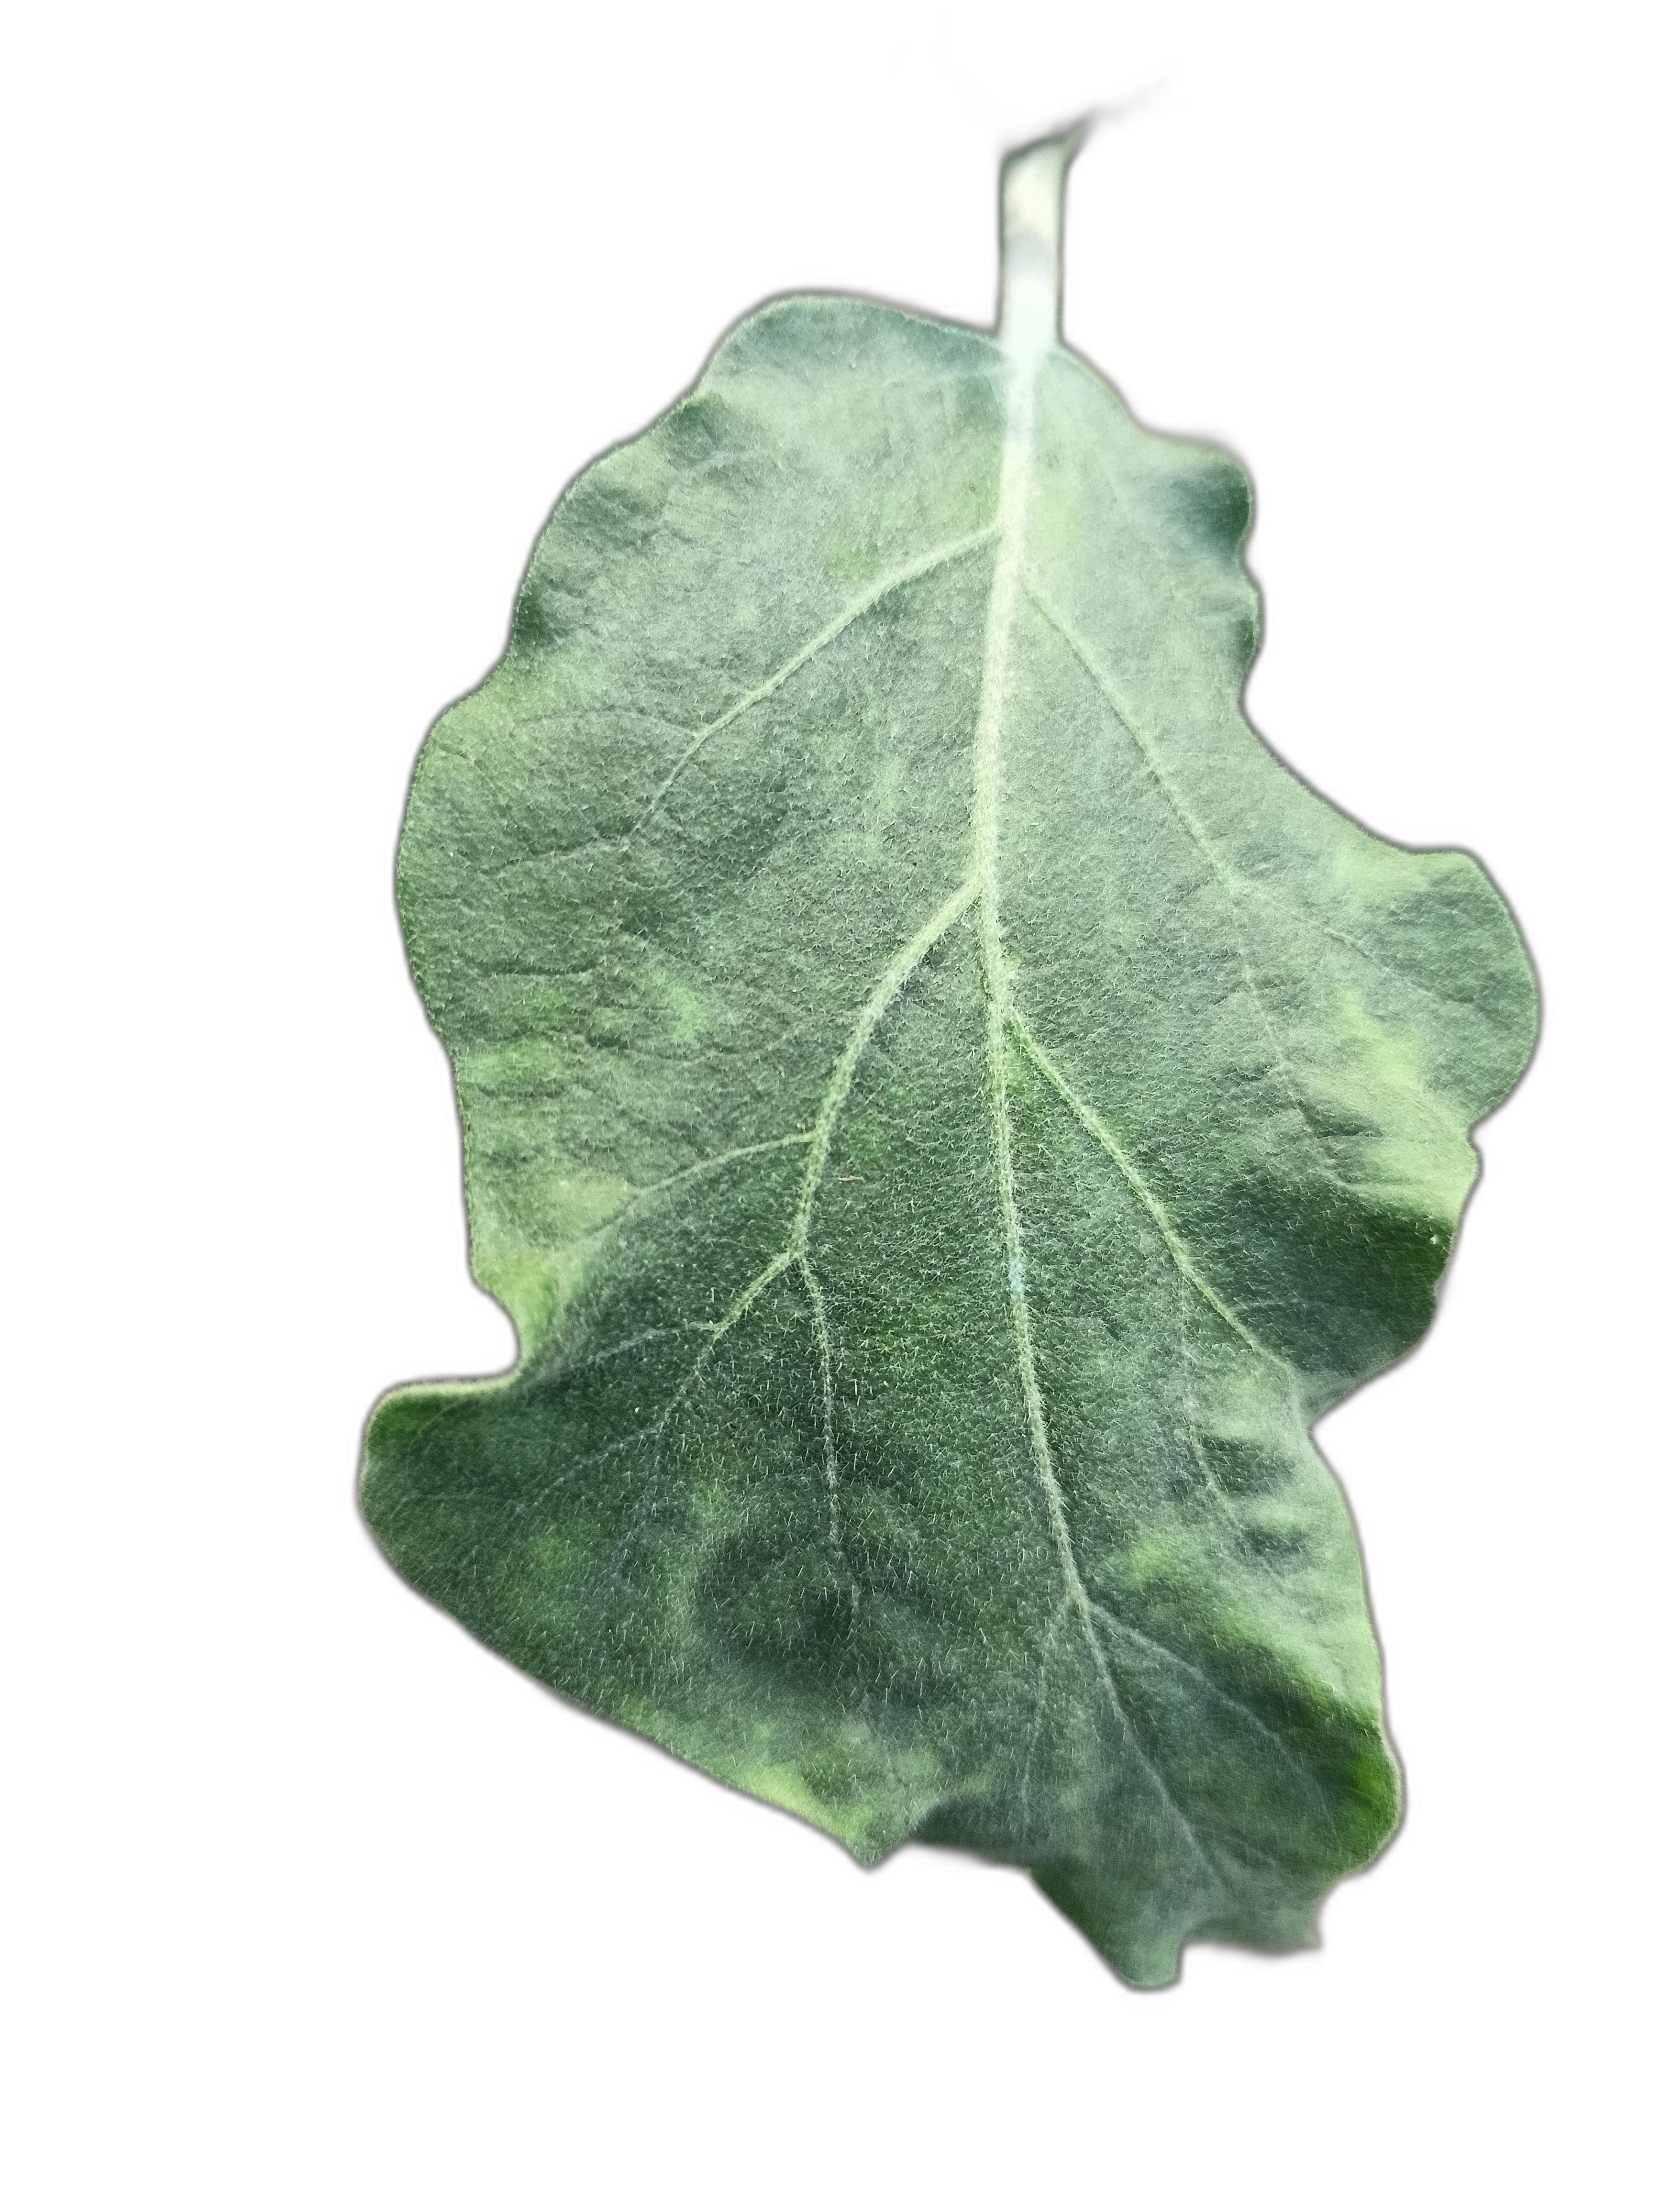
Label: Healthy Leaf